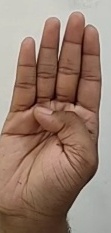
ASL sign: B